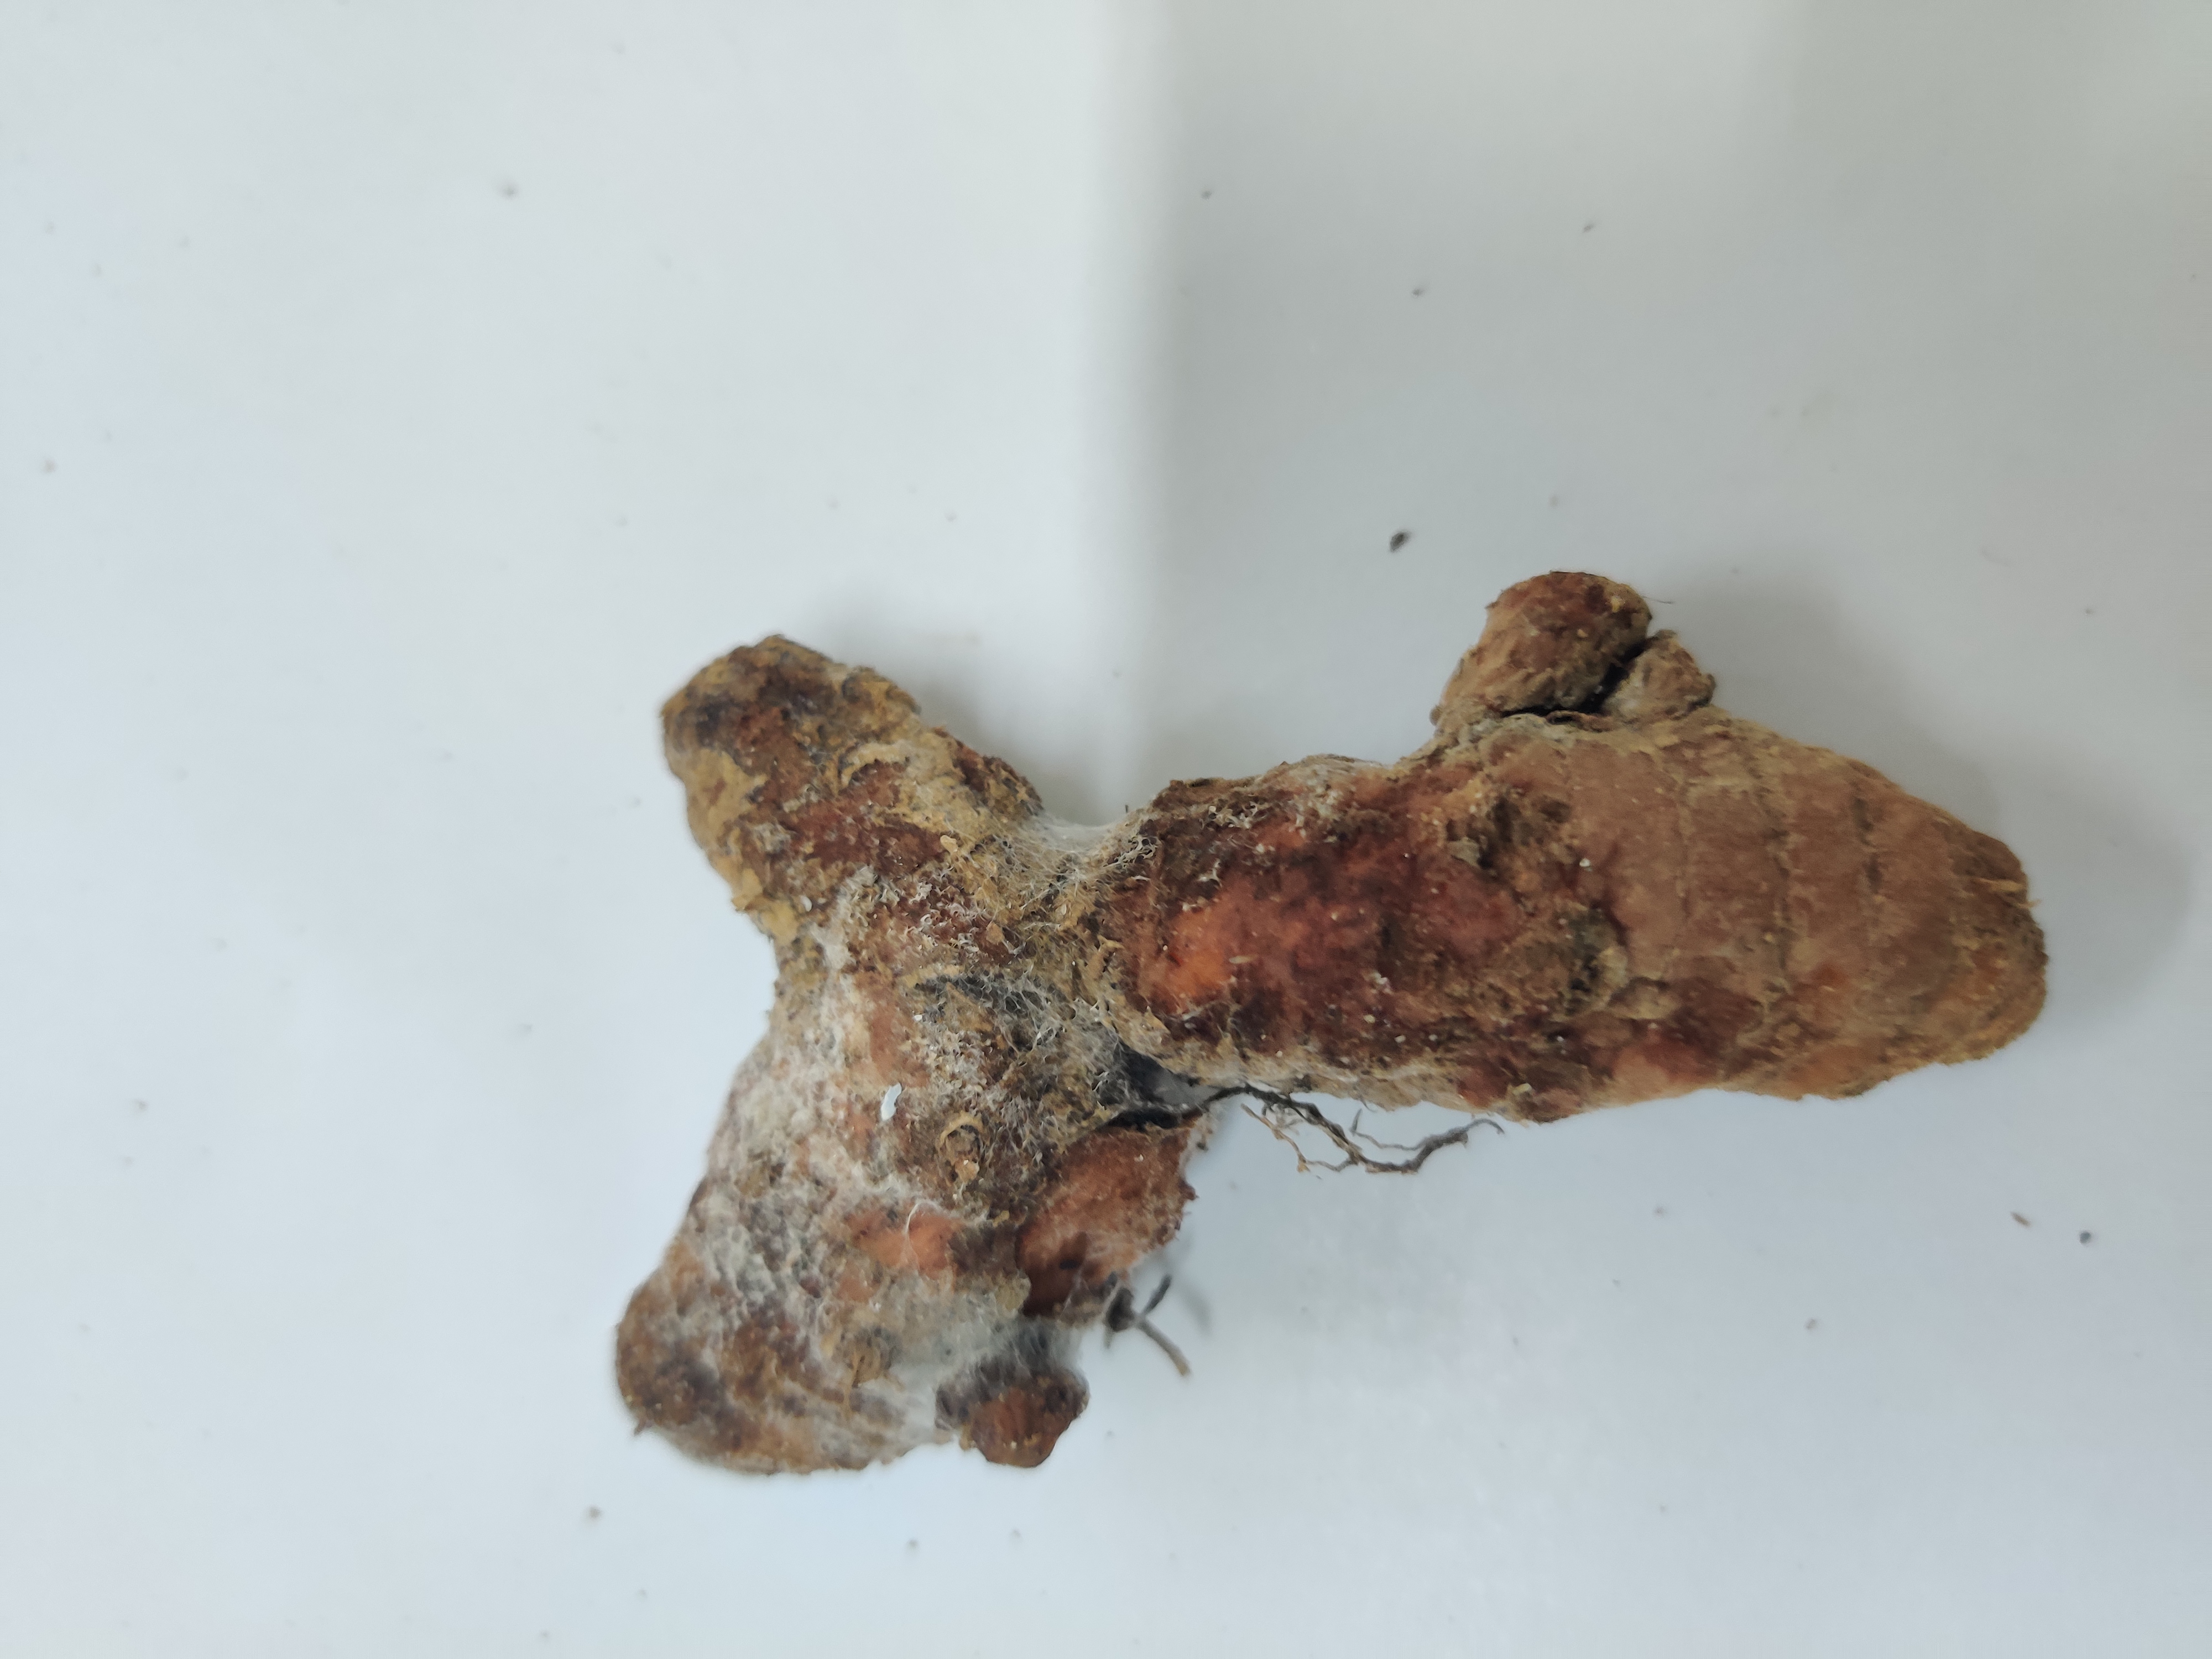
Crop: Turmeric
Condition: Severely Damaged